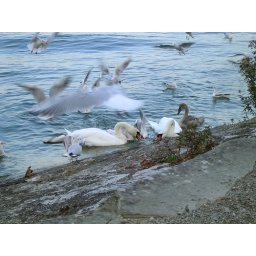
Assortment of birds eating bread in Lindau Germany on Lake Constants